John Oliver

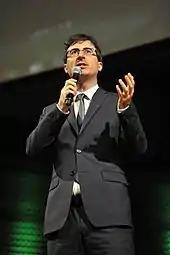
Oliver, wearing a black suit, talking into a microphone and gesturing with his hands.

Oliver's comedic commentary has been credited with influencing US legislation, regulations, court rulings, and other aspects of US culture; this has been dubbed the "John Oliver effect". This came from the show's fifth episode, which dealt with net neutrality, a subject that had previously been considered obscure and technical. Oliver documented problems attributed to Internet service providers and argued that the Federal Communications Commission (FCC) could resolve these concerns with upcoming changes to Internet regulation. Oliver then encouraged viewers to submit public comments through the FCC's website. The FCC's website promptly crashed. Internal FCC emails revealed that the clip was being watched inside the agency. The FCC Chairman Tom Wheeler publicly addressed the video.